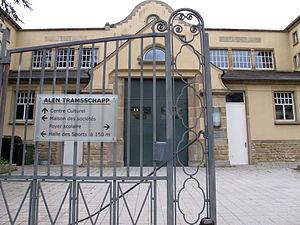
L'ancien tramway de Luxembourg est un réseau de tramway qui a fonctionné de 1875 à 1964 à Luxembourg et était, avec le tramway d'Esch-sur-Alzette ou Minettstram qui fonctionna de 1927 à 1956, un des deux réseaux urbain du Luxembourg. En luxembourgeois, il est appelé Fréiere Stater Tram, soit ancien tramway de la ville en français, « la ville » désignant ici de façon courante de la ville de Luxembourg.